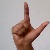
The image shows a hand gesture representing the letter 'L' in Indian Sign Language.